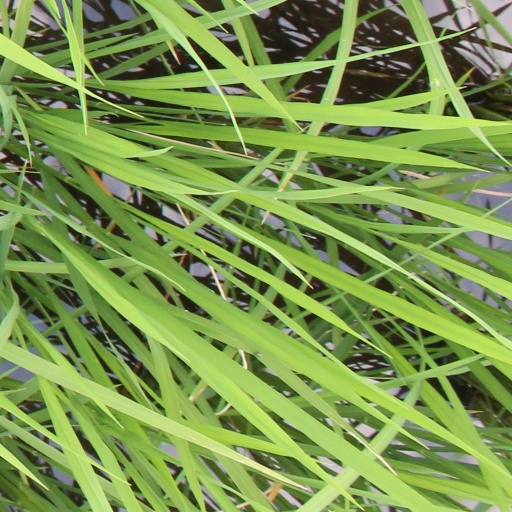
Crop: rice